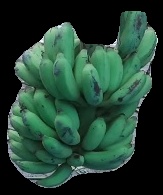
Variety: elakki-bale
Grade: grade3